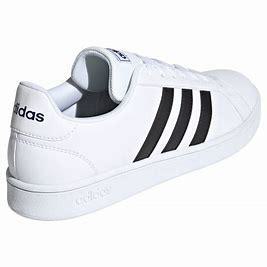
Brand: Adidas
Model: Grand Court Base